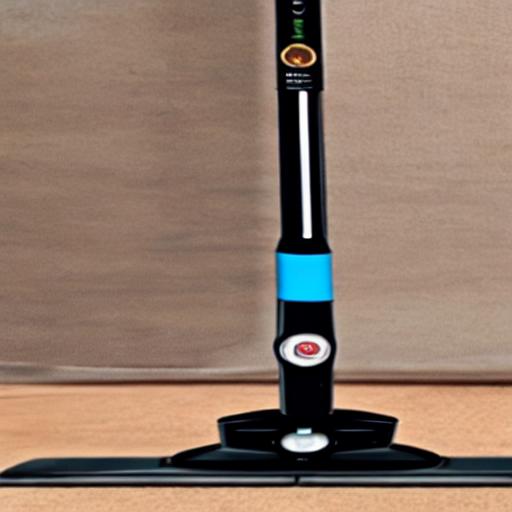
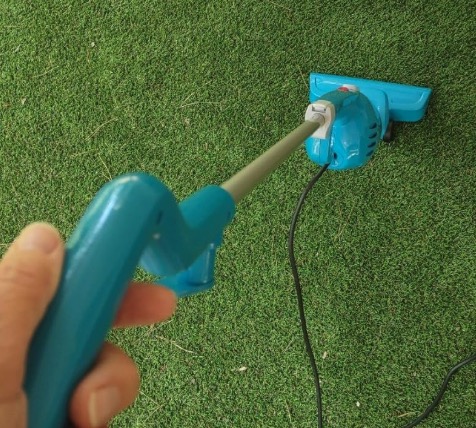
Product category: items_vacuum
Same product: no